Old Meigs County Courthouse

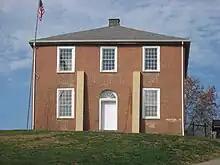
The courthouse in 2012

Chester's first school was established in 1830, largely under the influence of a Scottish scholar, Samuel Halliday, who settled in Chester Township and embarked on teaching the local children. The present three-story building was erected in 1839 with the goal of serving students from all over Meigs County. In its early years, the brick school building was used for all sorts of community events: the township trustees rented it as a voting place, social groups such as debate societies and singing schools held their meetings in it, and the complete absence of church buildings in the township prompted all of the township's churches to worship in it. The building remained in use for scholastic purposes until the Civil War, after which the school closed and its building was converted into storage for the adjacent courthouse.